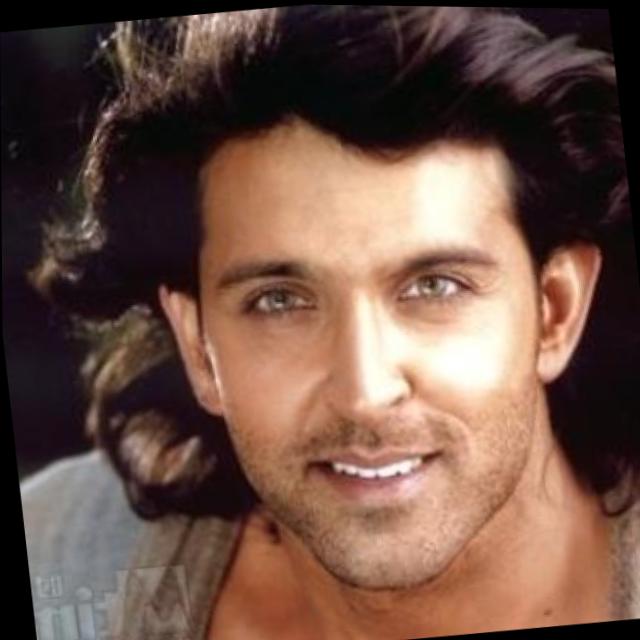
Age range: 21-44